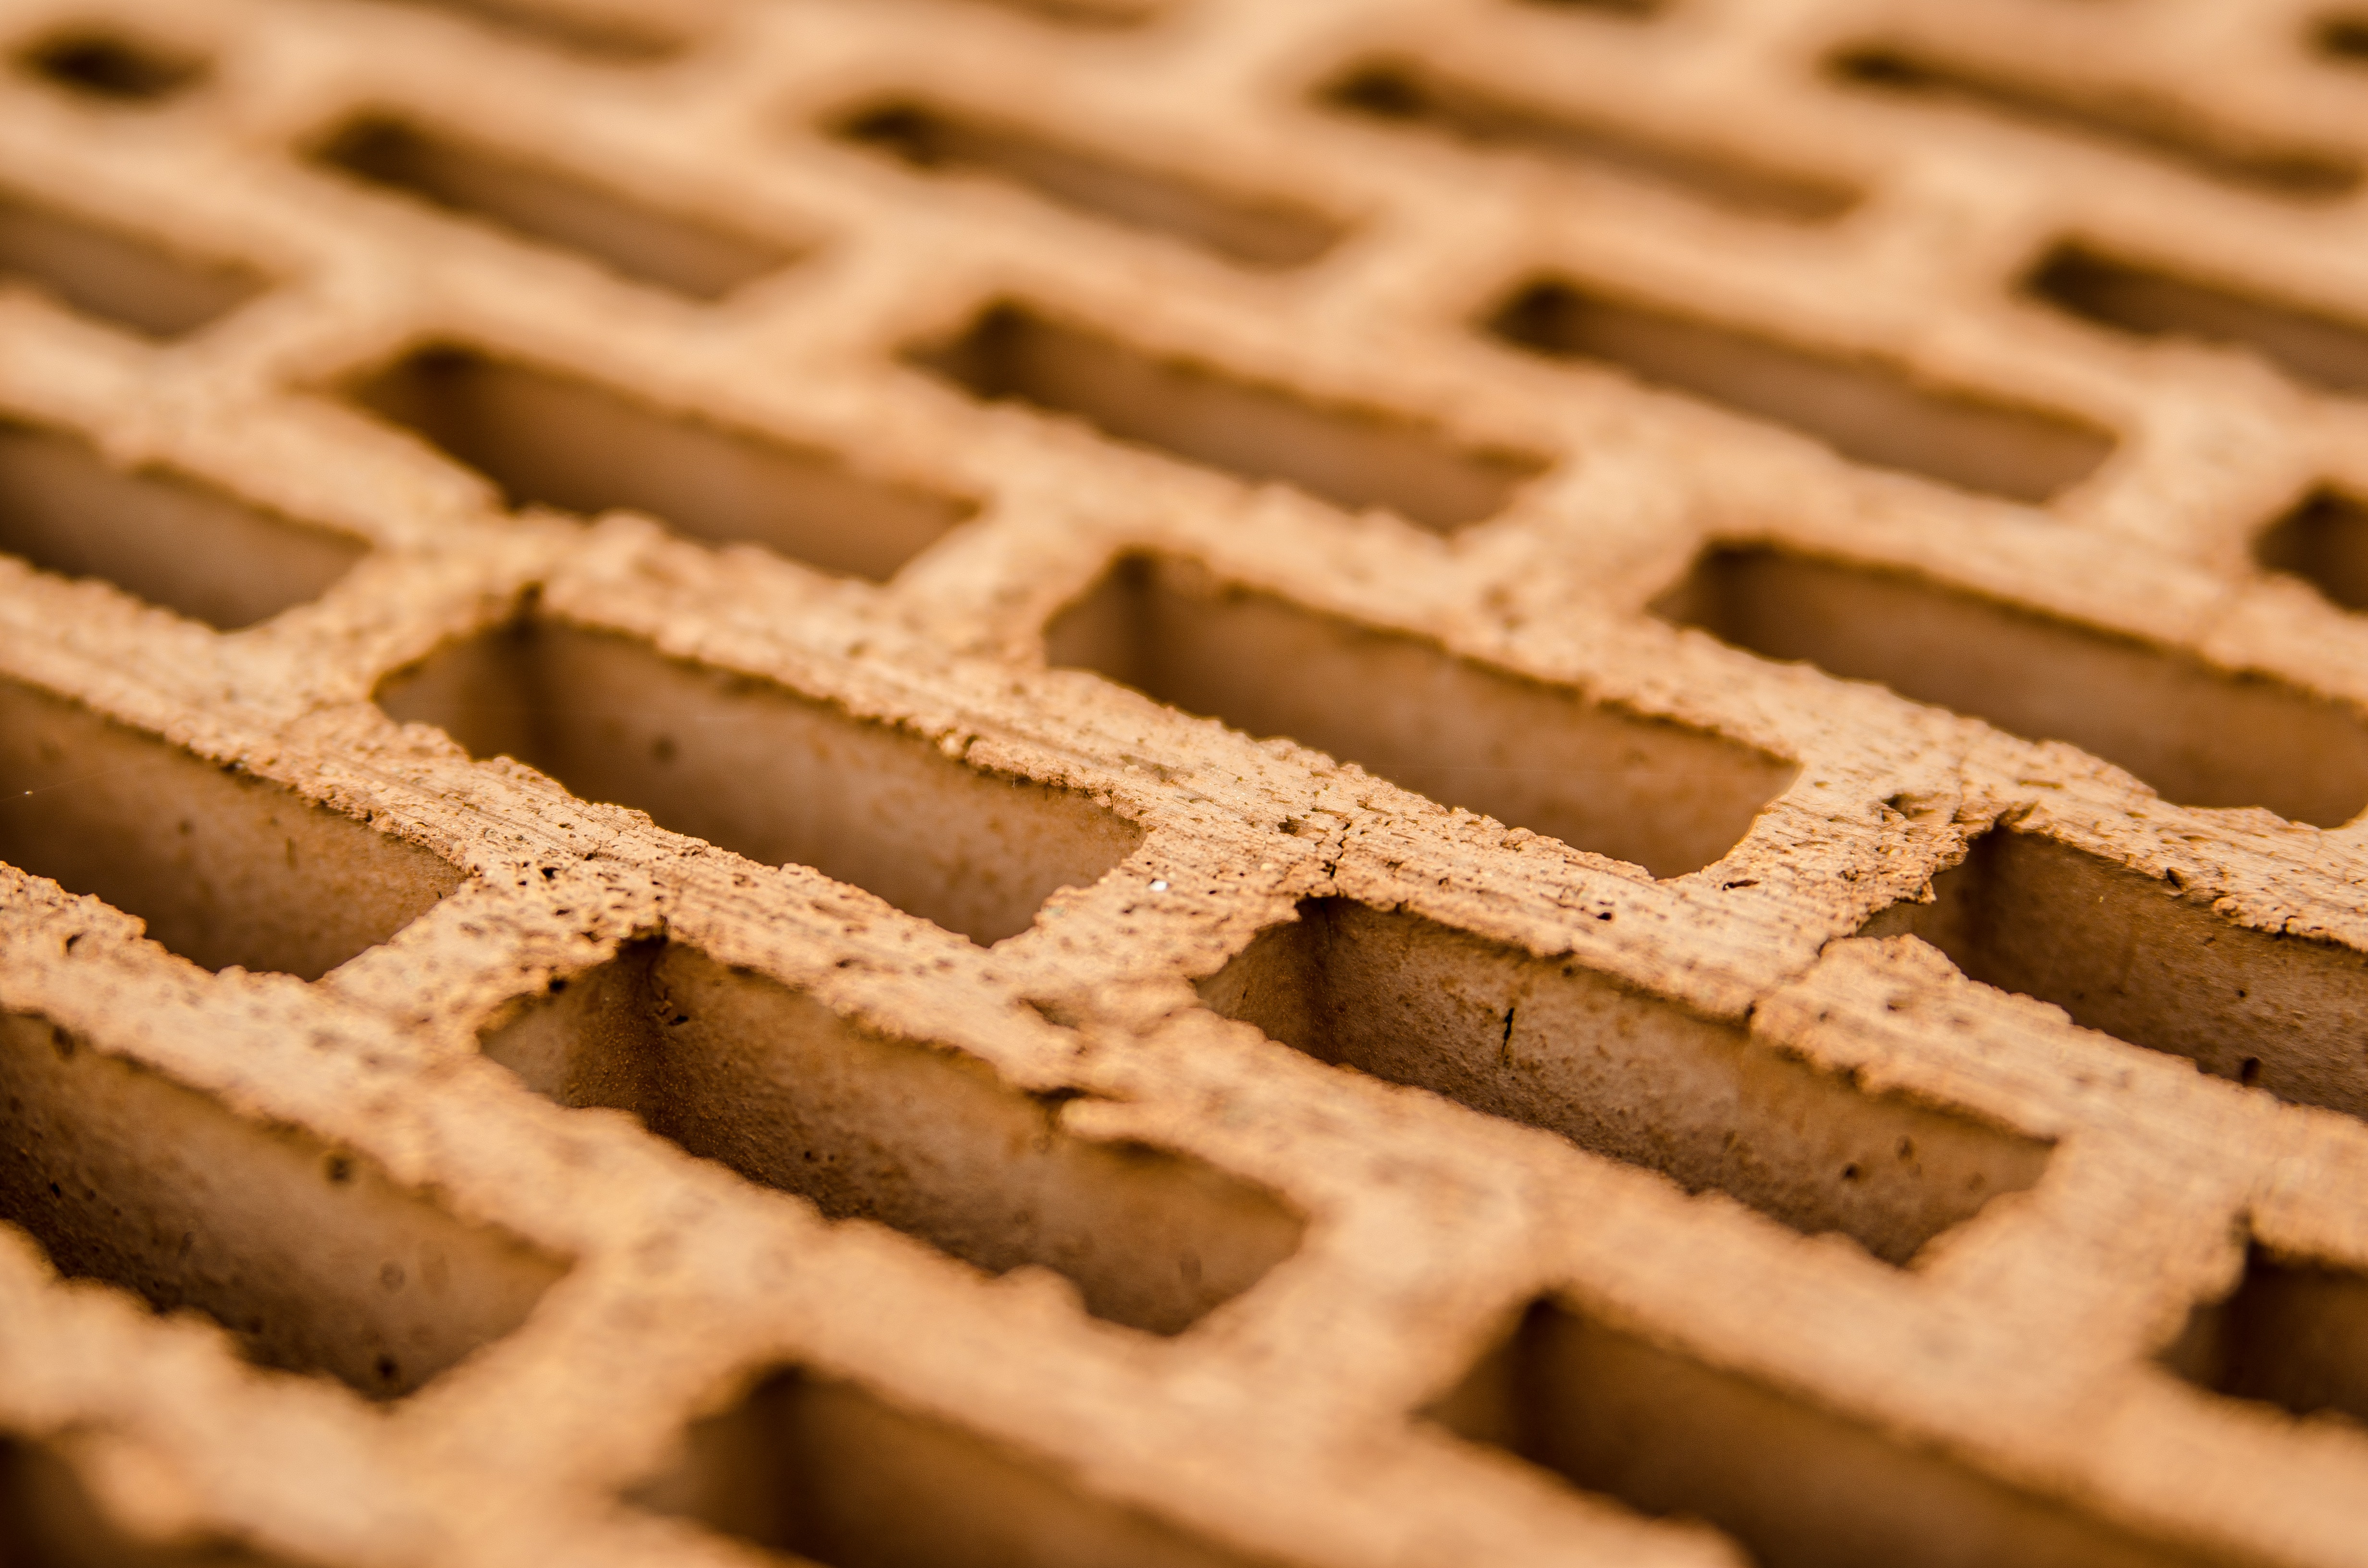
building, pattern, dish, meal, food, breakfast, baking, brick, dessert, material, block, baked goods, the background, flavor, grass family, snack food, cookies and crackers